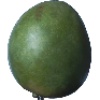
Label: Mango 1